Dallas Mavericks

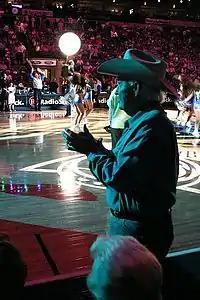
Mavs' founder Don Carter

In the Mavericks debut game, taking place in the brand-new Reunion Arena, the Mavericks defeated the Spurs, 103–92. But the Mavs started the season with a 6–40 record on their way to finishing 15–67. However, the Mavericks did make a player acquisition that, while it seemed minor at the time, turned out to play a significant role in the early years of their franchise. Journeyman 6 ft 3 in guard Brad Davis, who played for the Anchorage Northern Knights of the Continental Basketball Association, was tracked down and signed by the Mavericks in December after a scout watched a game with Davis. He had to be convinced to play for the team rather than attend to his studies at the University of Maryland (which he was funding by playing for Anchorage). He would play for the remainder of the season after joining in December. Davis would spend the next twelve years with the Mavericks, and eventually, his number 15 jersey was retired. The Mavericks also marked the first NBA team to have a good debut season, with 7,789 spectators per game.